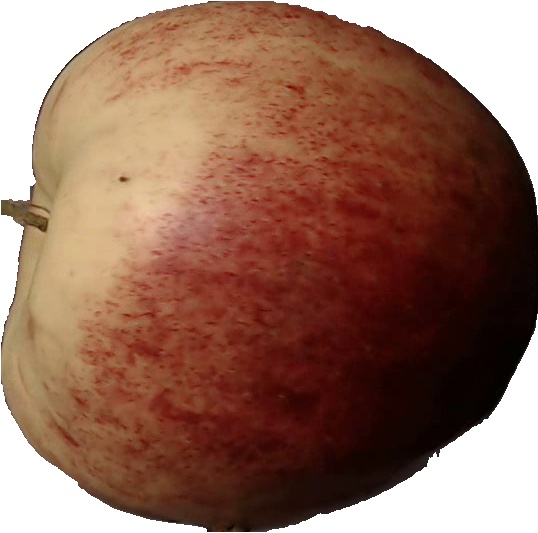
Label: apple_red_3